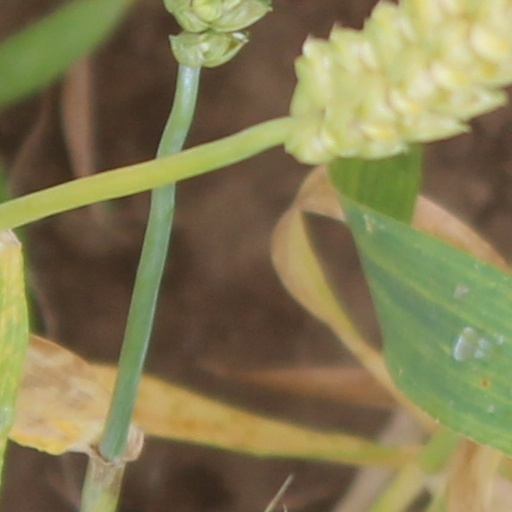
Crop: wheat